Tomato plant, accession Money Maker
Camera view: tilt-top (135 deg); turntable rotation: 60 degrees
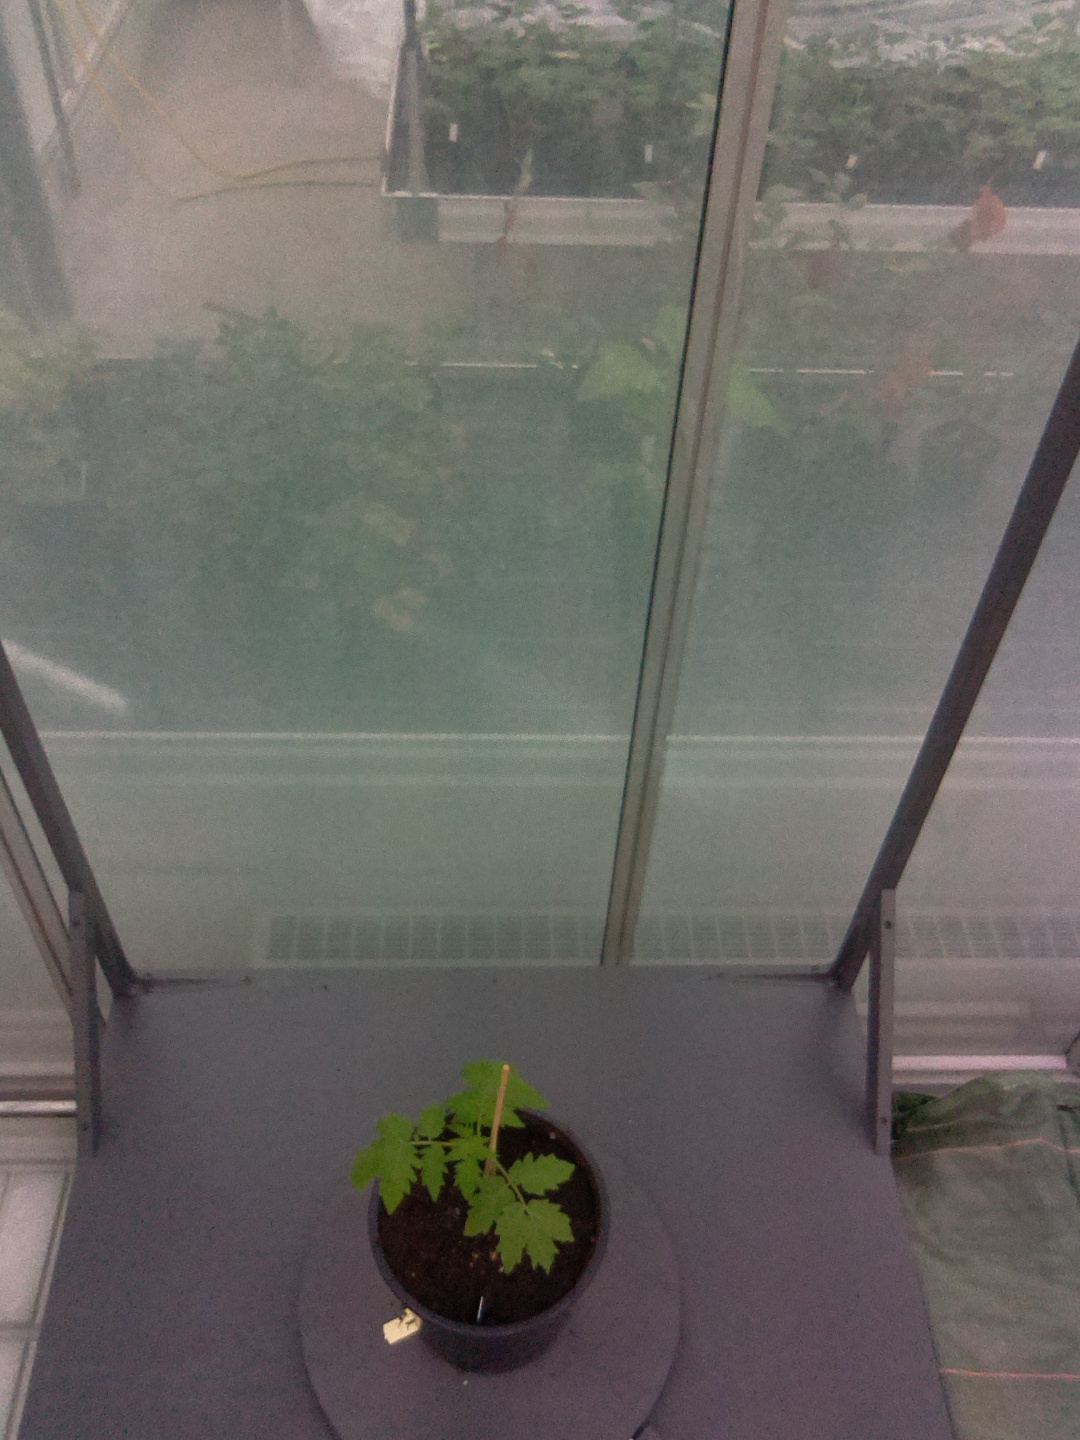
BBCH growth stage 13: 6 of true leaves visible